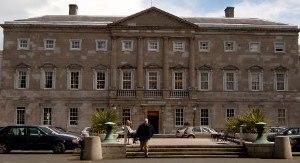
Les élections législatives irlandaises de 2020 ont lieu le 8 février 2020 afin d'élire les membres du Dáil Éireann, la chambre basse du parlement irlandais, l'Oireachtas.
Le Dáil Éireann est la chambre basse de l'Oireachtas.